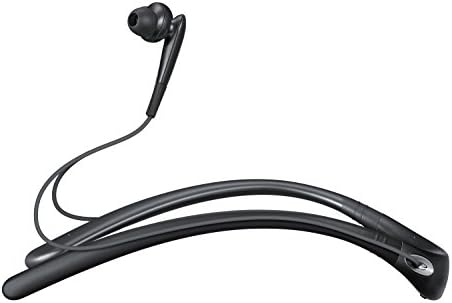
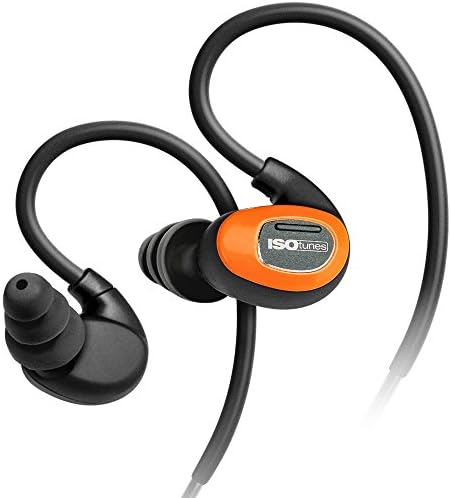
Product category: headphones
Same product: no